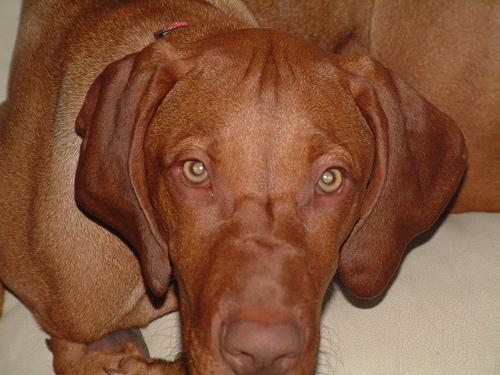
vizsla